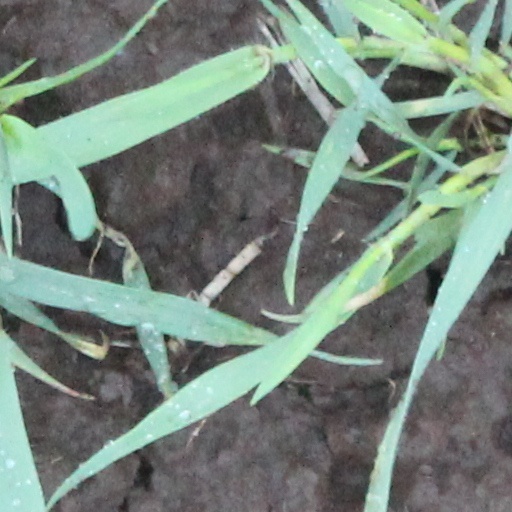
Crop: wheat